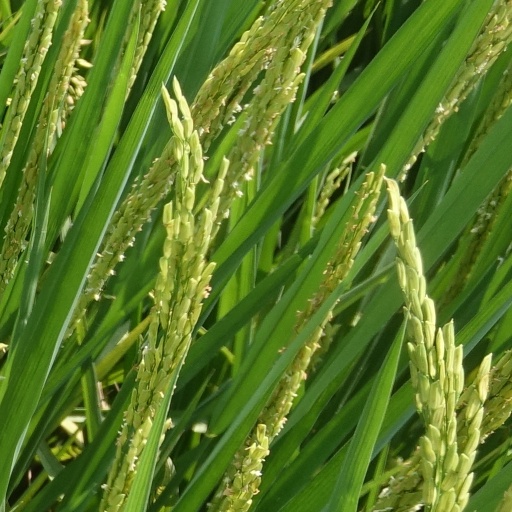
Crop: rice